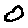
Label: 0